Robert Jones (figure skater)

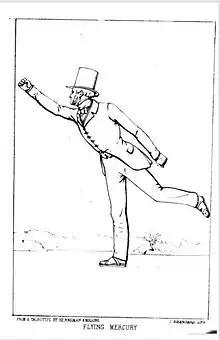
The Flying Mercury, a figure illustrated in "The Art of Skating"

By the time Jones published "The Art of Skating", skating on ice had already evolved into an art form with definable technique and a small repertoire of figures. Jones filled the need for a record of these figures and served as a starting point for understanding the rapid development of the sport that occurred in Britain during the 19th century and was the first time the technical foundation of skating was described.